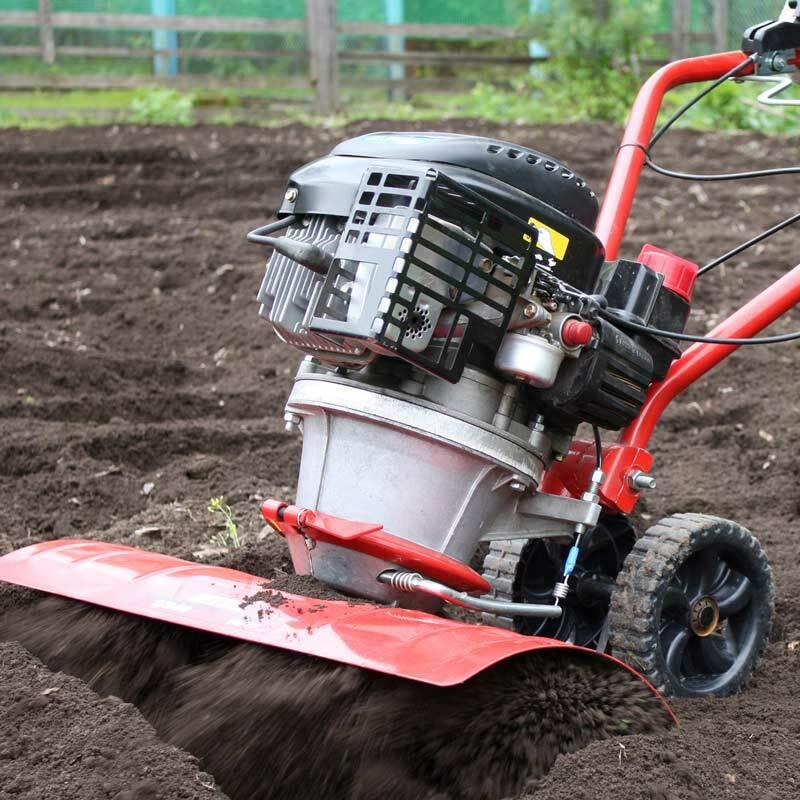
Jembe la mkono la kisasa, ambalo hutumika kulima au kuandaa shamba kwa uharaka zaidi kuliko lile la kawaida, inaendeshwa na injini ndogo pia ina magurudumu mawili ambayo husaidia kulisogeza.